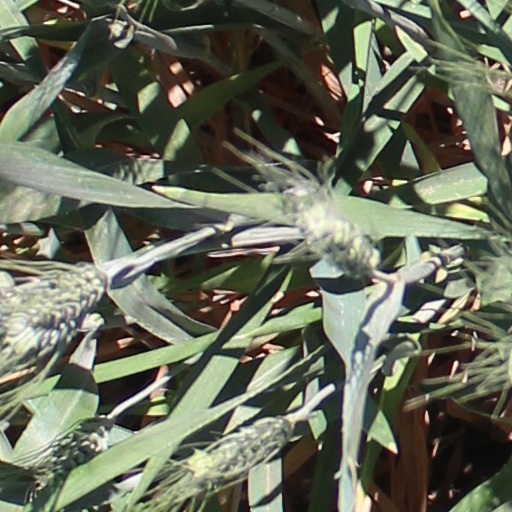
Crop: wheat